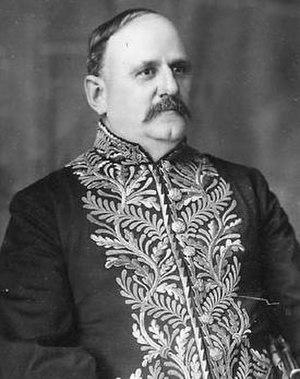
Cette page concerne des événements d'actualité qui se sont produits durant l'année 1905 dans la province canadienne de l'Alberta.